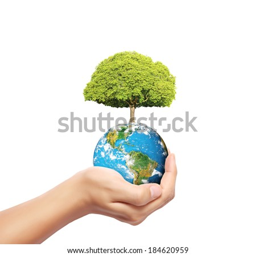
earth in human the hand , some components of this image are provided courtesy